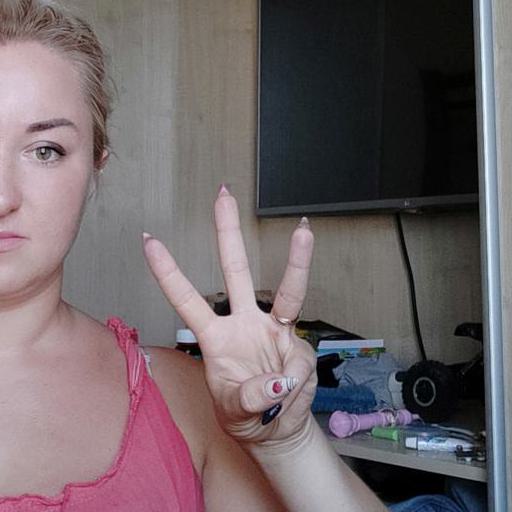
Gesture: three